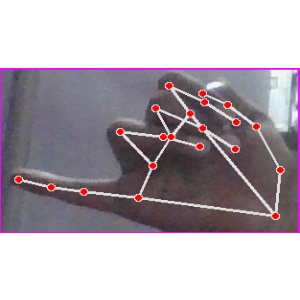
अक्षर: च